V509 Cassiopeiae

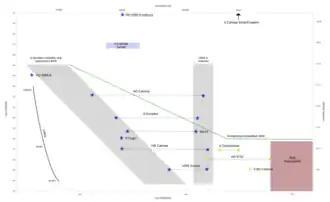
HR 8752 in comparison to other yellow hypergiants and luminous blue variables

Prior to 1973, HR 8752 was a cool yellow hypergiant with an early G spectral type. Following a dramatic shedding of its outer layers, it has now jumped to mid-A hypergiant and is not expected to return to its cool state. Models of a main sequence star show it crossing the "yellow evolutionary void" instability region first towards cooler temperatures, then later back towards hotter temperatures. The yellow evolutionary void is named because very few stars are found in that part of the H–R diagram. This is likely to be because the evolution of stars with such parameters is extremely rapid, perhaps even almost instant in astronomical terms.